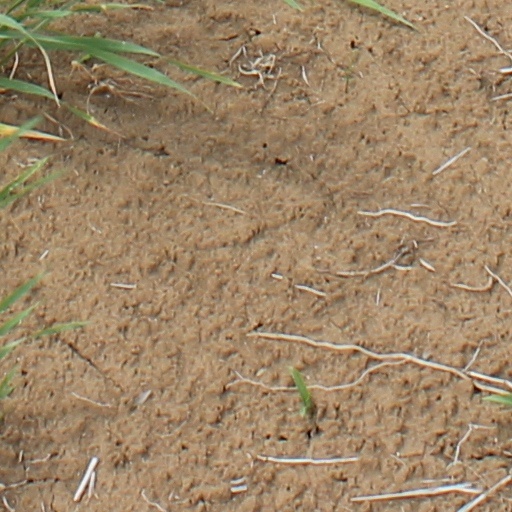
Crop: wheat